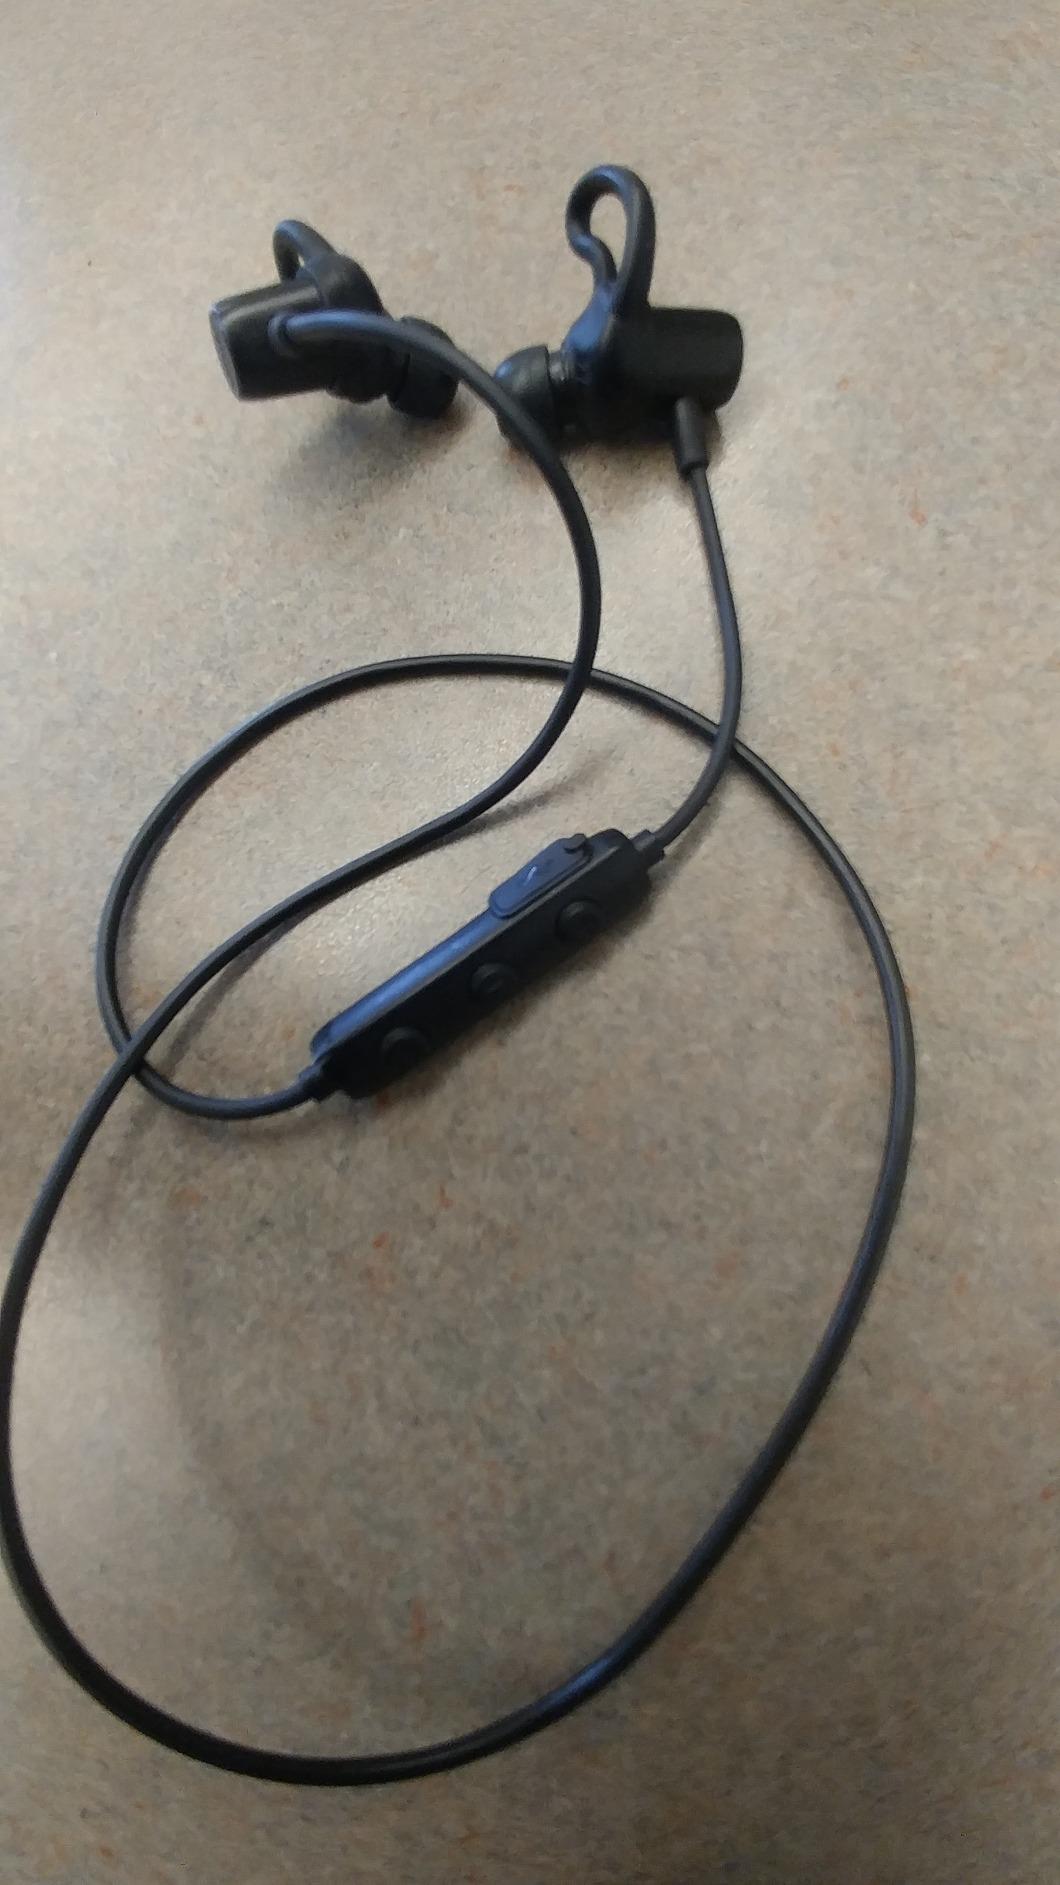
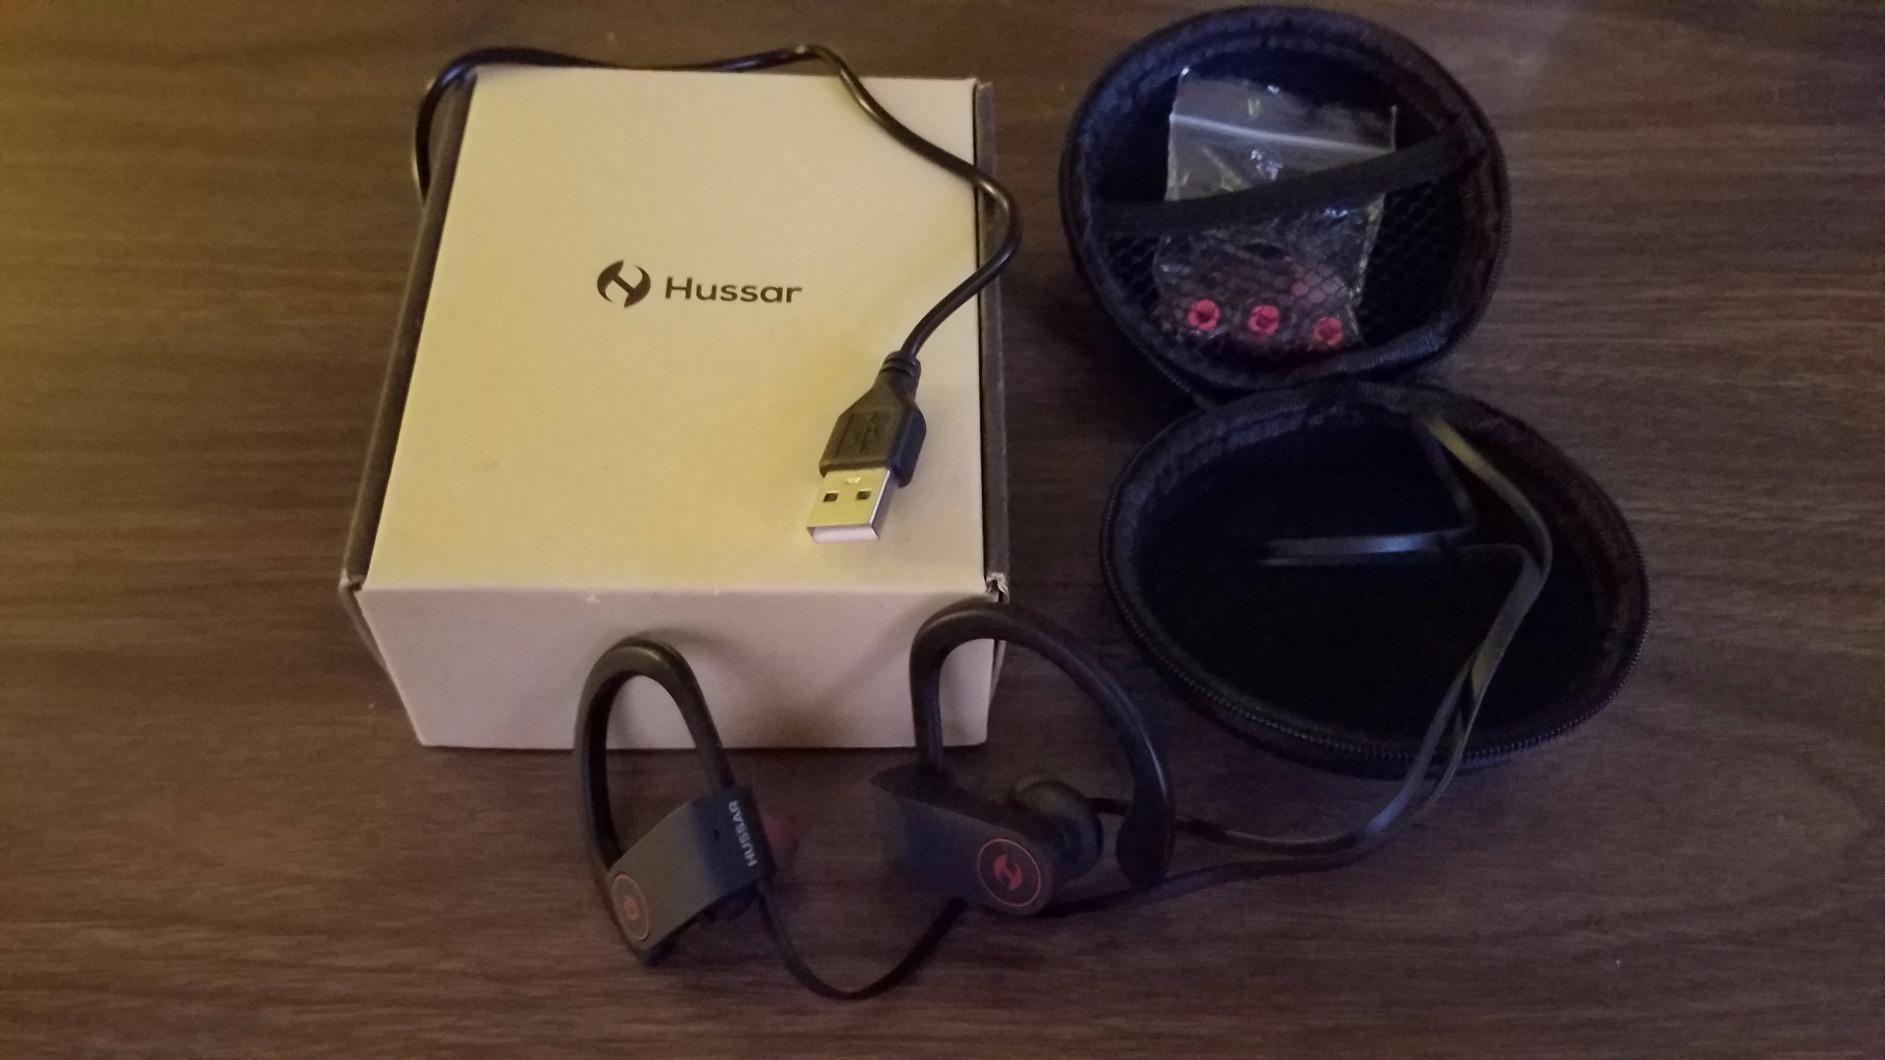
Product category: headphones
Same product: no